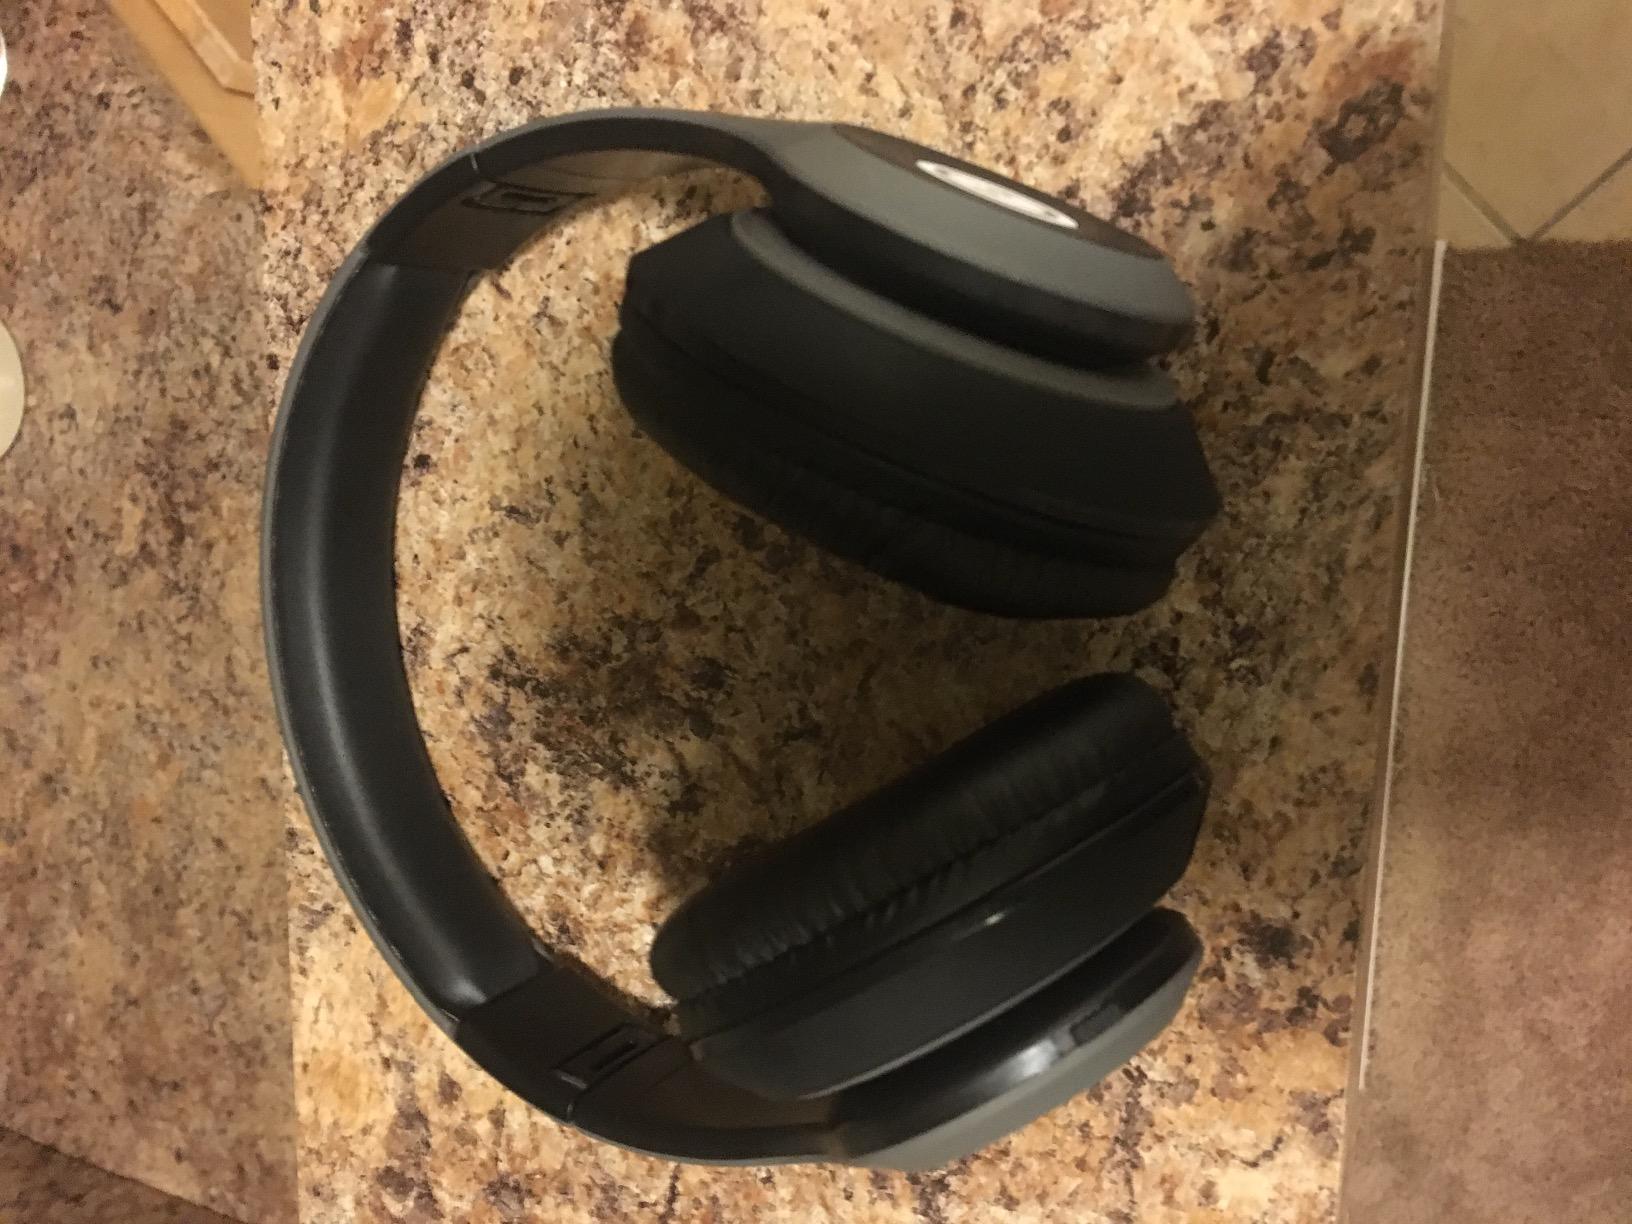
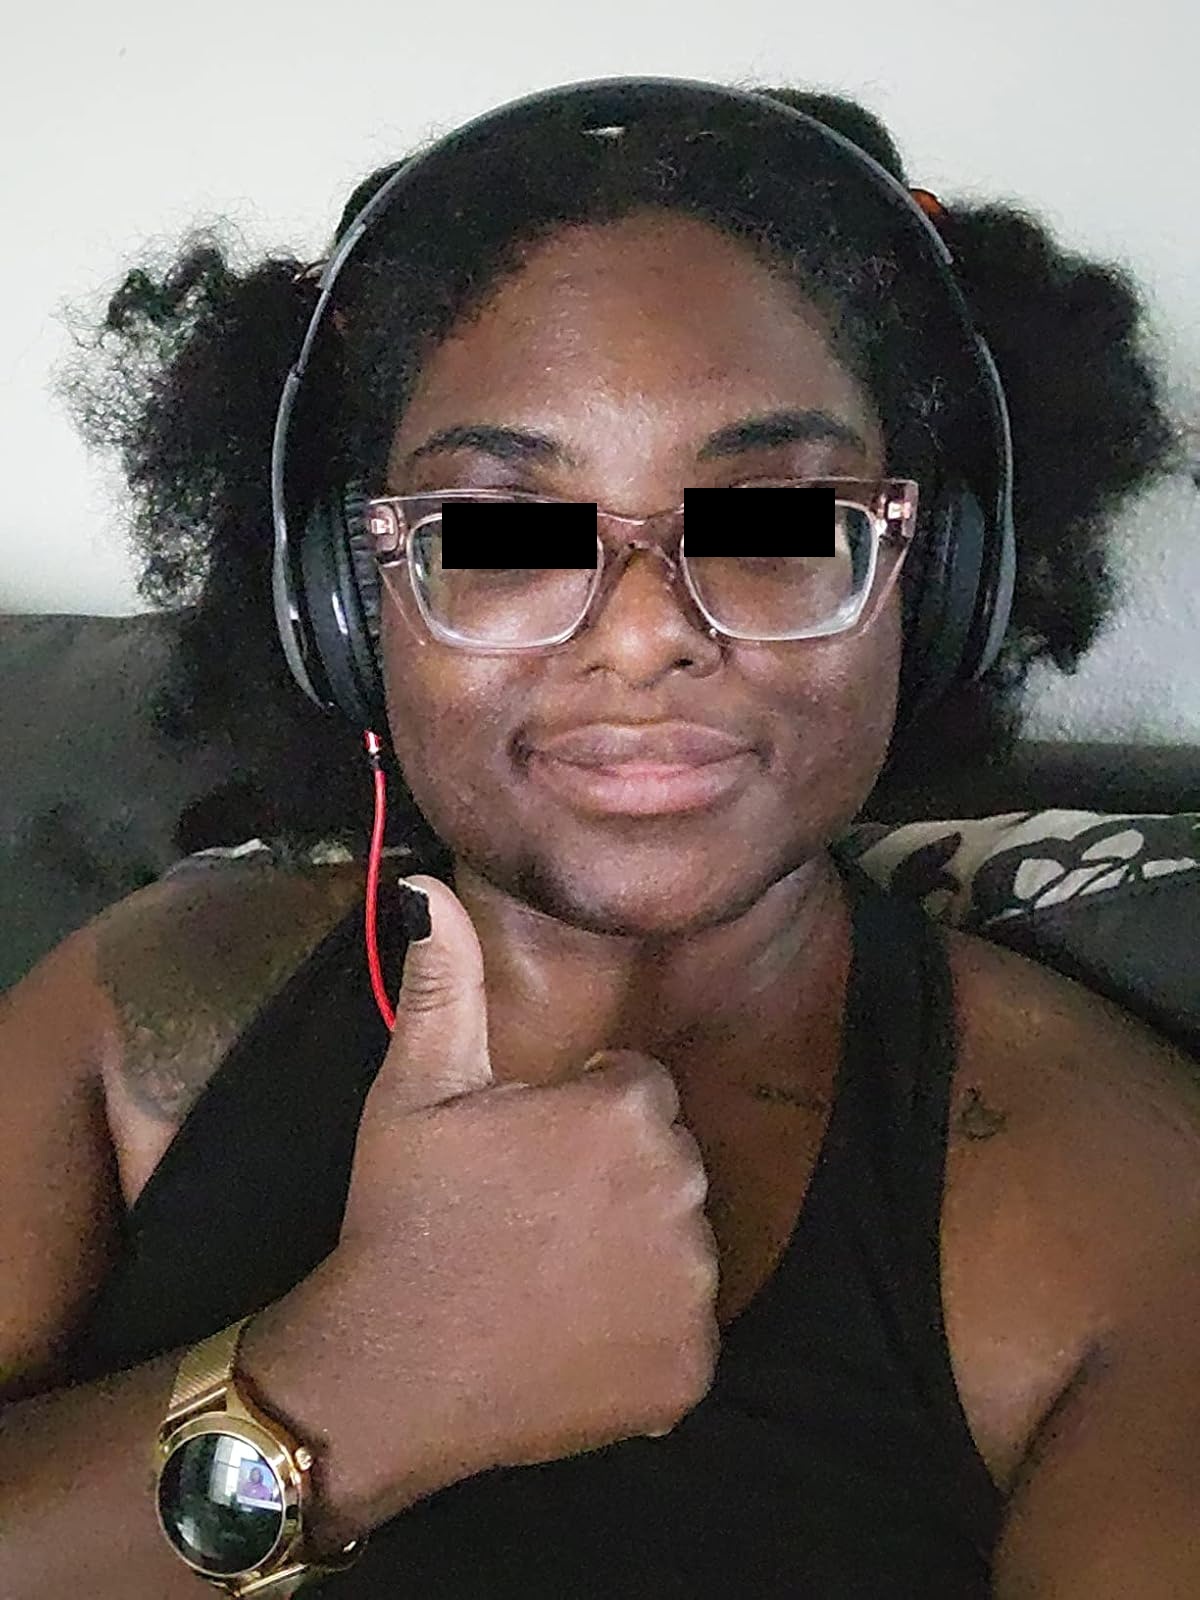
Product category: headphones
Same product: yes